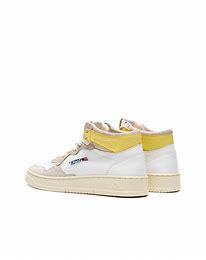
Brand: Autry
Model: Action Shoes 100